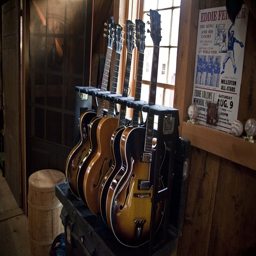
person owns several guitars , which he stores in the main living room .